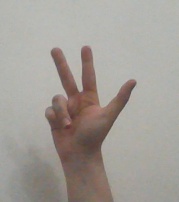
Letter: al